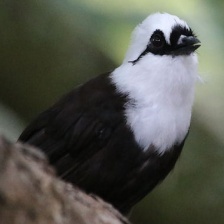
Species: SAMATRAN THRUSH
Scientific name: MYOPHONUS CASTANEUS